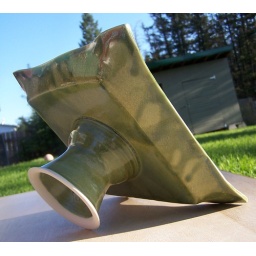
cake tray in green 2